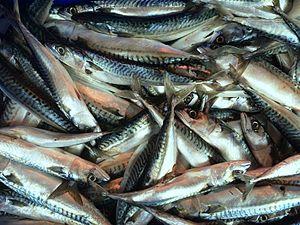
Le Maquereau, maquereau bleu ou maquereau commun est un poisson téléostéen de haute mer, apprécié pour sa chair et faisant l'objet d'une pêche industrielle.